Fanling Public School

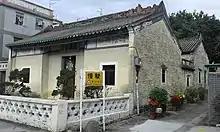
Tsz Tak Study Hall.

The school was located nearby as the Tsz Tak Study Hall in Fanling Nam Wai built in 1846. It provided education for the village children, with 20 to 30 children being taught there. In 1936, it housed the government subsidized Fanling Public School. Its function as a school ceased in 1957, when a separate school complex was constructed to its north-east. The hall is also used for ancestral worship of the Sze-yan lineage.